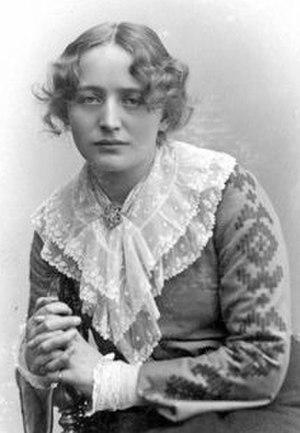
Nielsine Juliane Aakjær née Krog le 23 janvier 1874 à Store Døes Manor et morte le 4 août 1962 à Skive, est une menuisière et sculpteuse sur bois danois. Elle a participé au design et à la décoration intérieure de Jenle, la résidence sur la péninsule de Salling où elle a vécu avec son mari Jeppe Aakjær après leur mariage en 1907. Nanna Aakjær était également active dans l'Association pour le suffrage des femmes, organisant des réunions à Jenle à partir de 1908. Les réunions festives populaires à Jenle qu'elle a initiées en 1910 se poursuivent encore aujourd'hui au début du mois d'août.